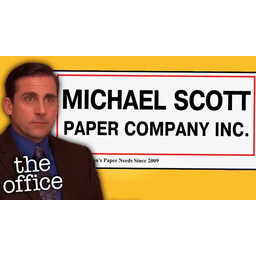
Label: paper